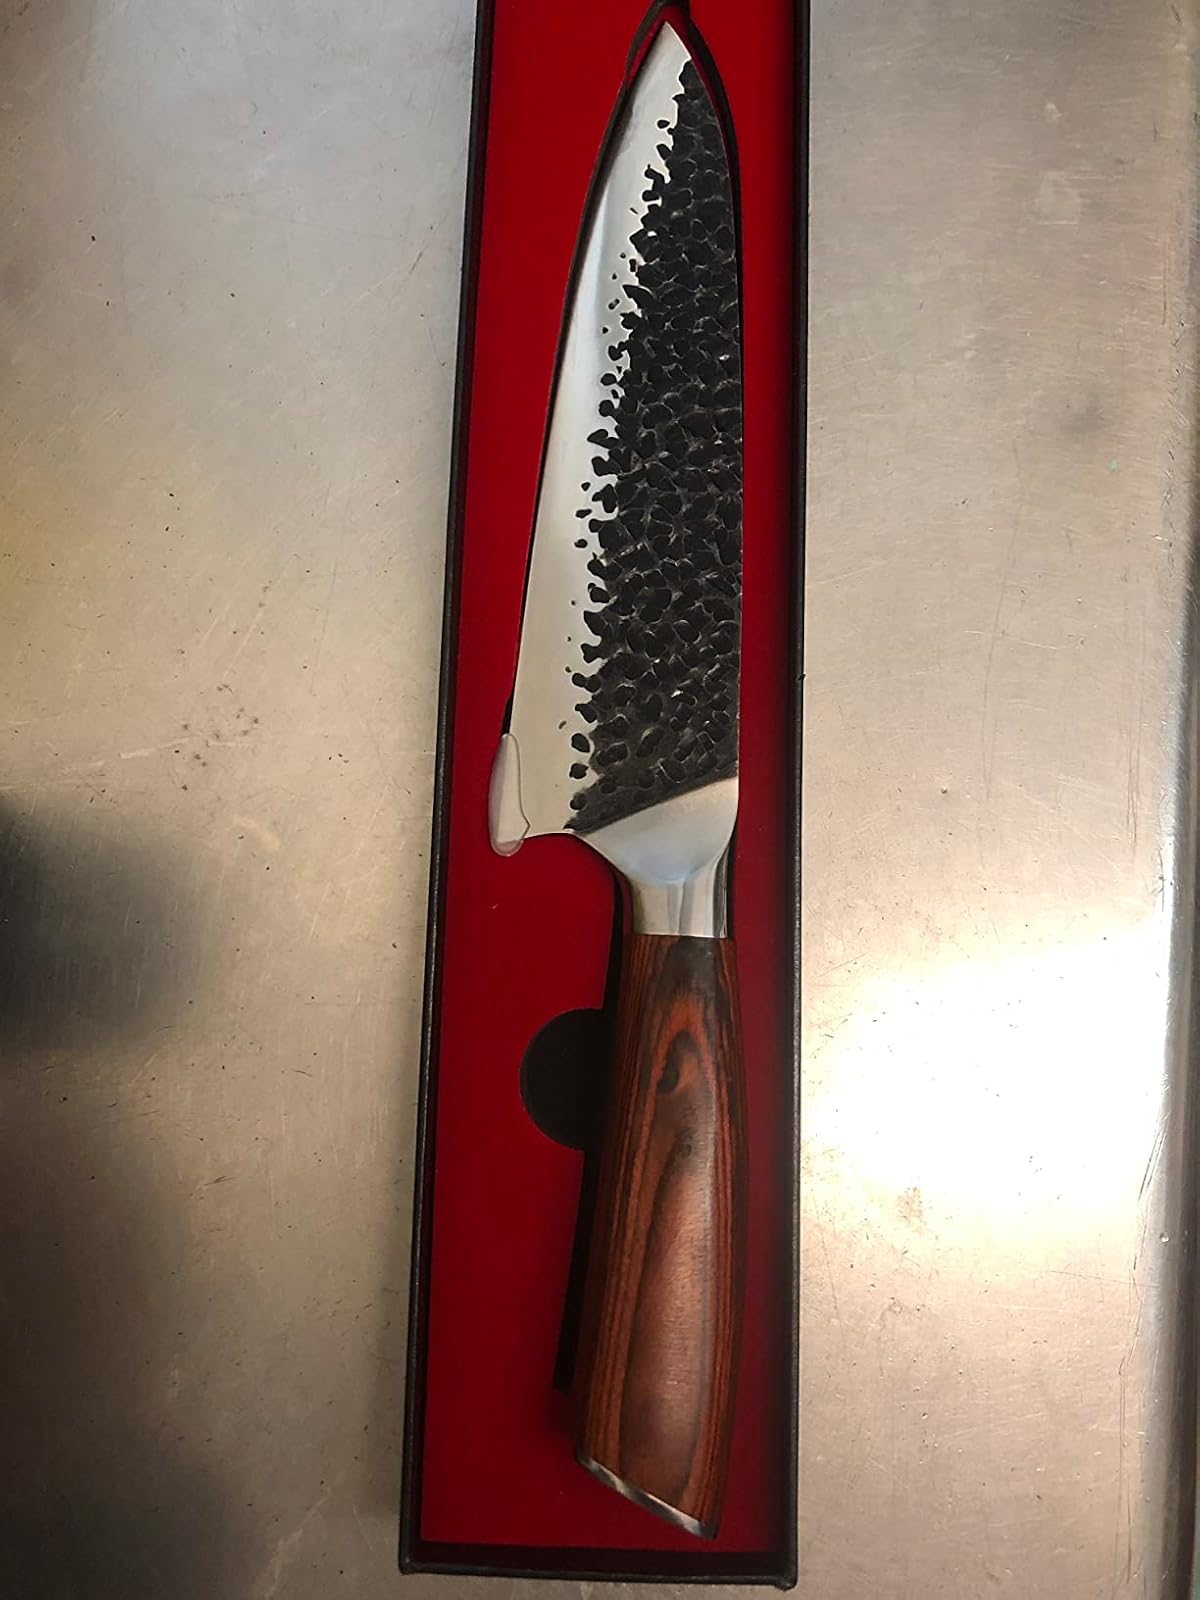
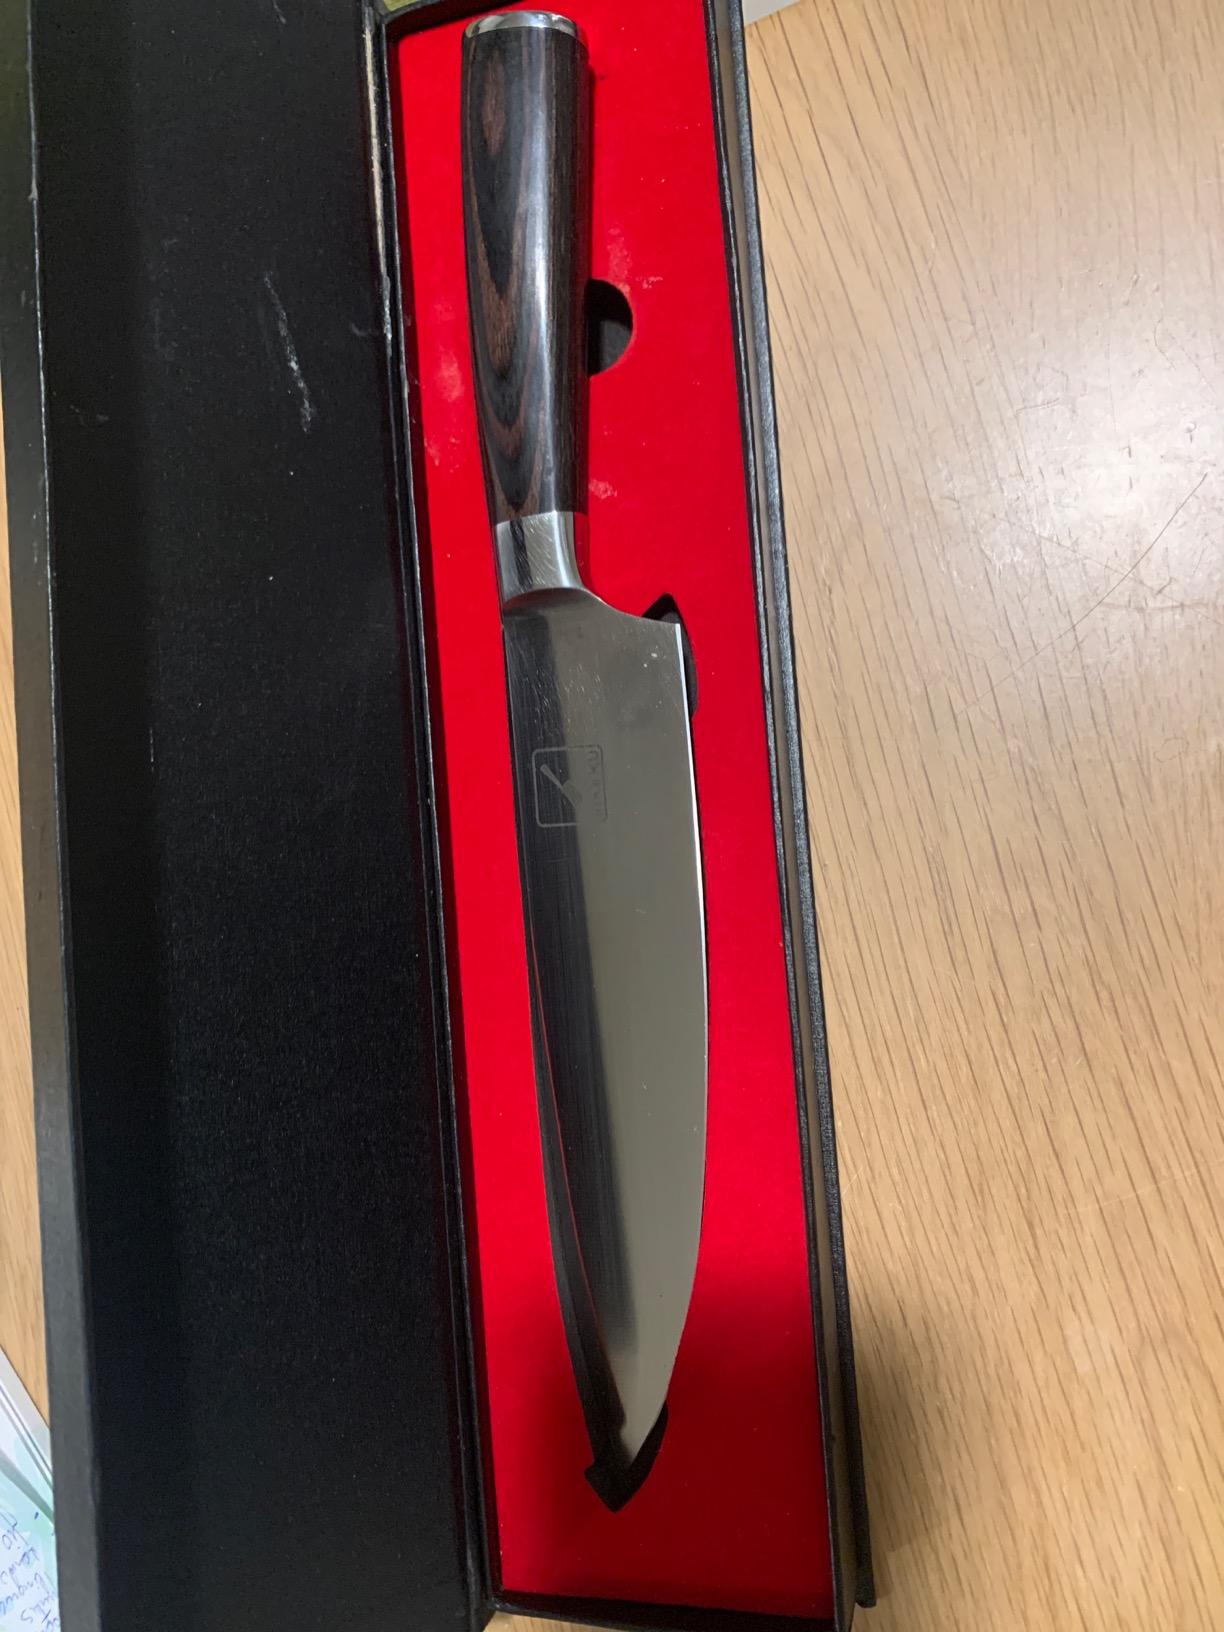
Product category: items_knife
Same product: no